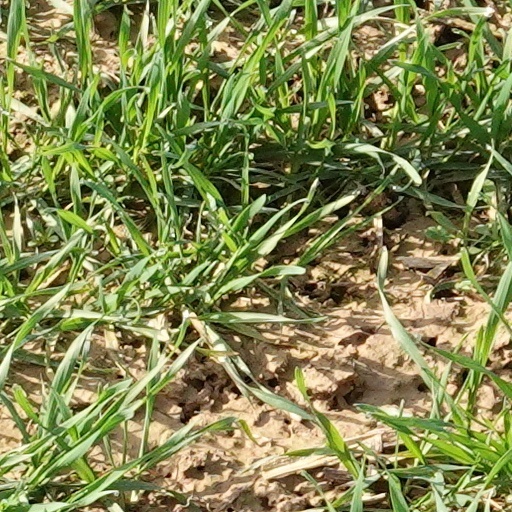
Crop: wheat